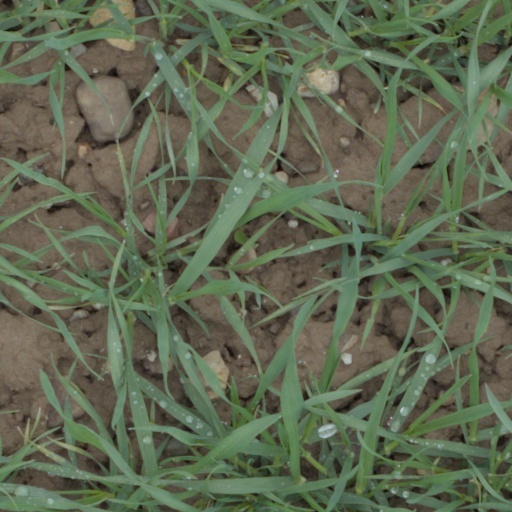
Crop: wheat